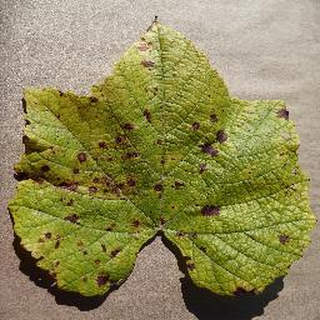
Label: grape_leaf_blight